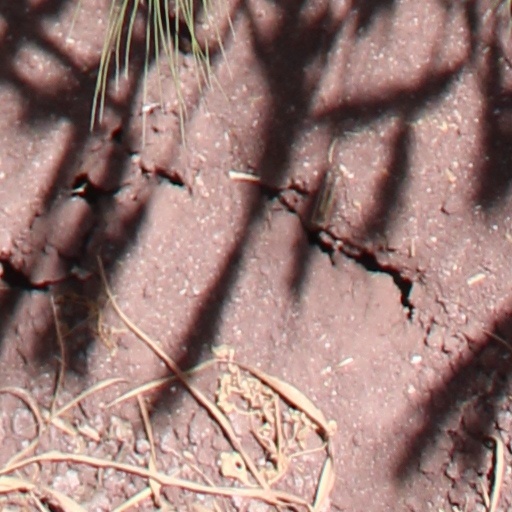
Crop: wheat